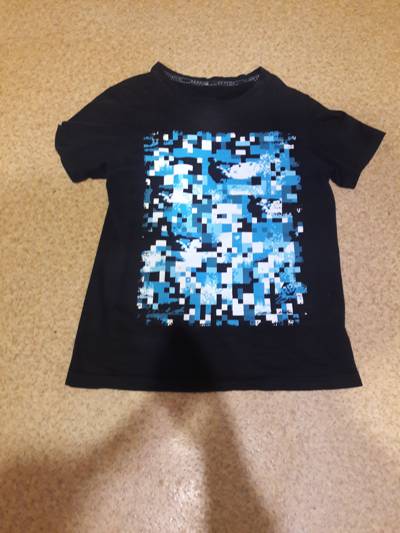
Waste category: clothes